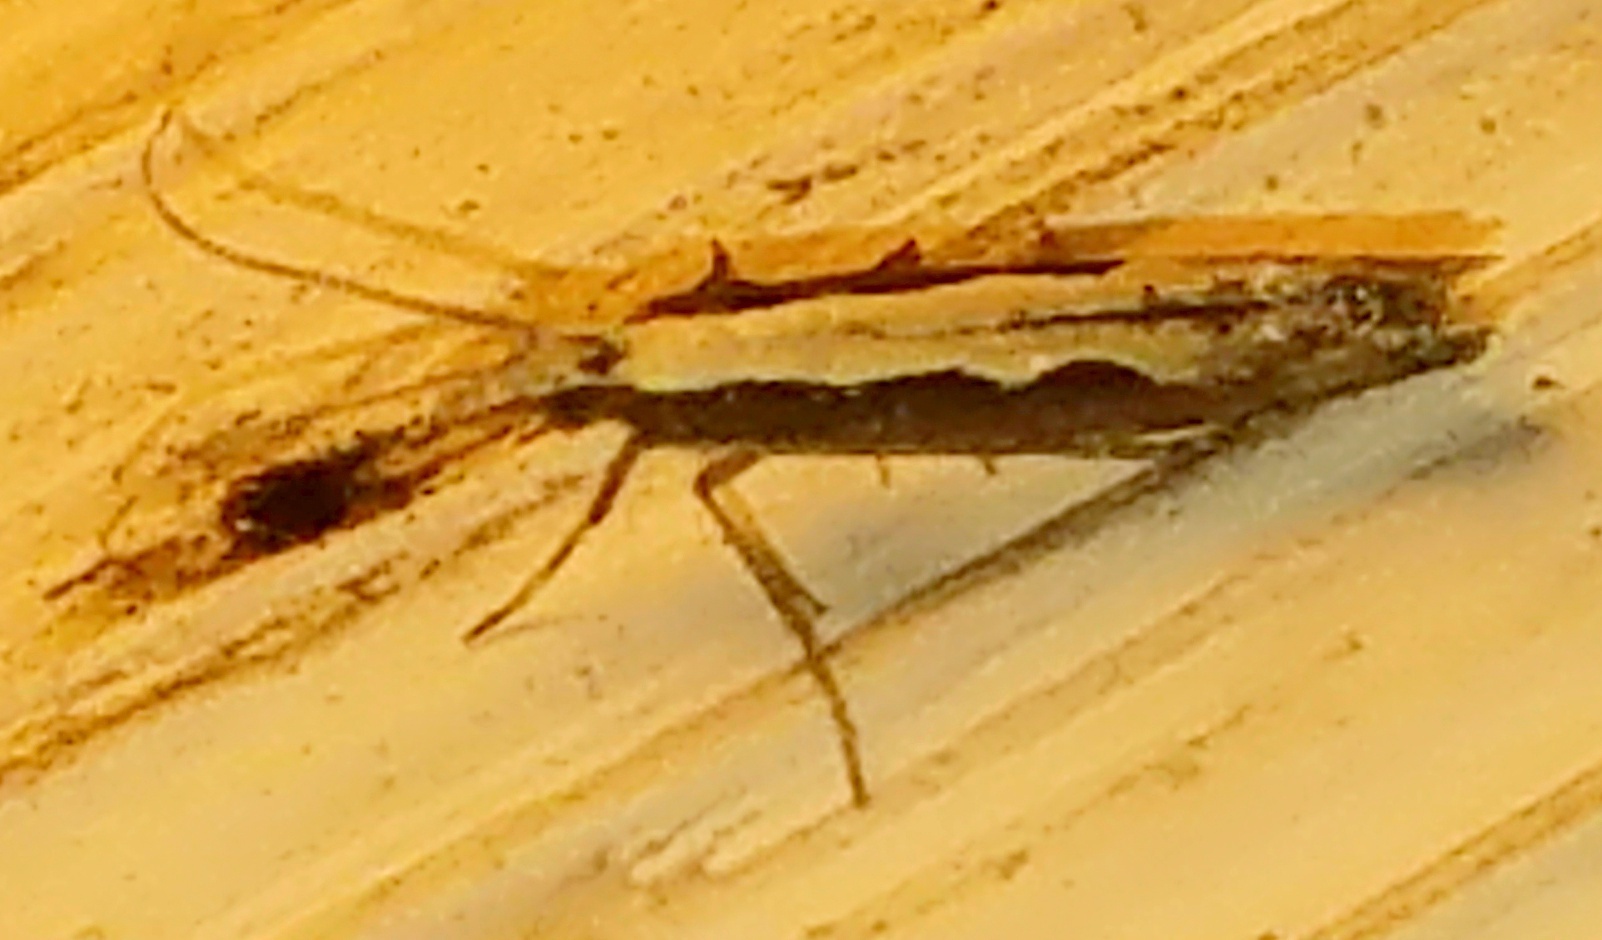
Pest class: diamondback_moth